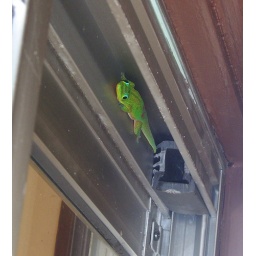
This Gecko seemed to really enjoy hanging out around the sliding glass door to our deck